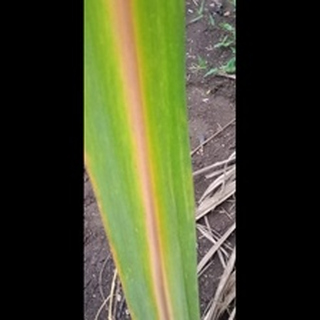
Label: sugarcane_yellow_leaf_disease